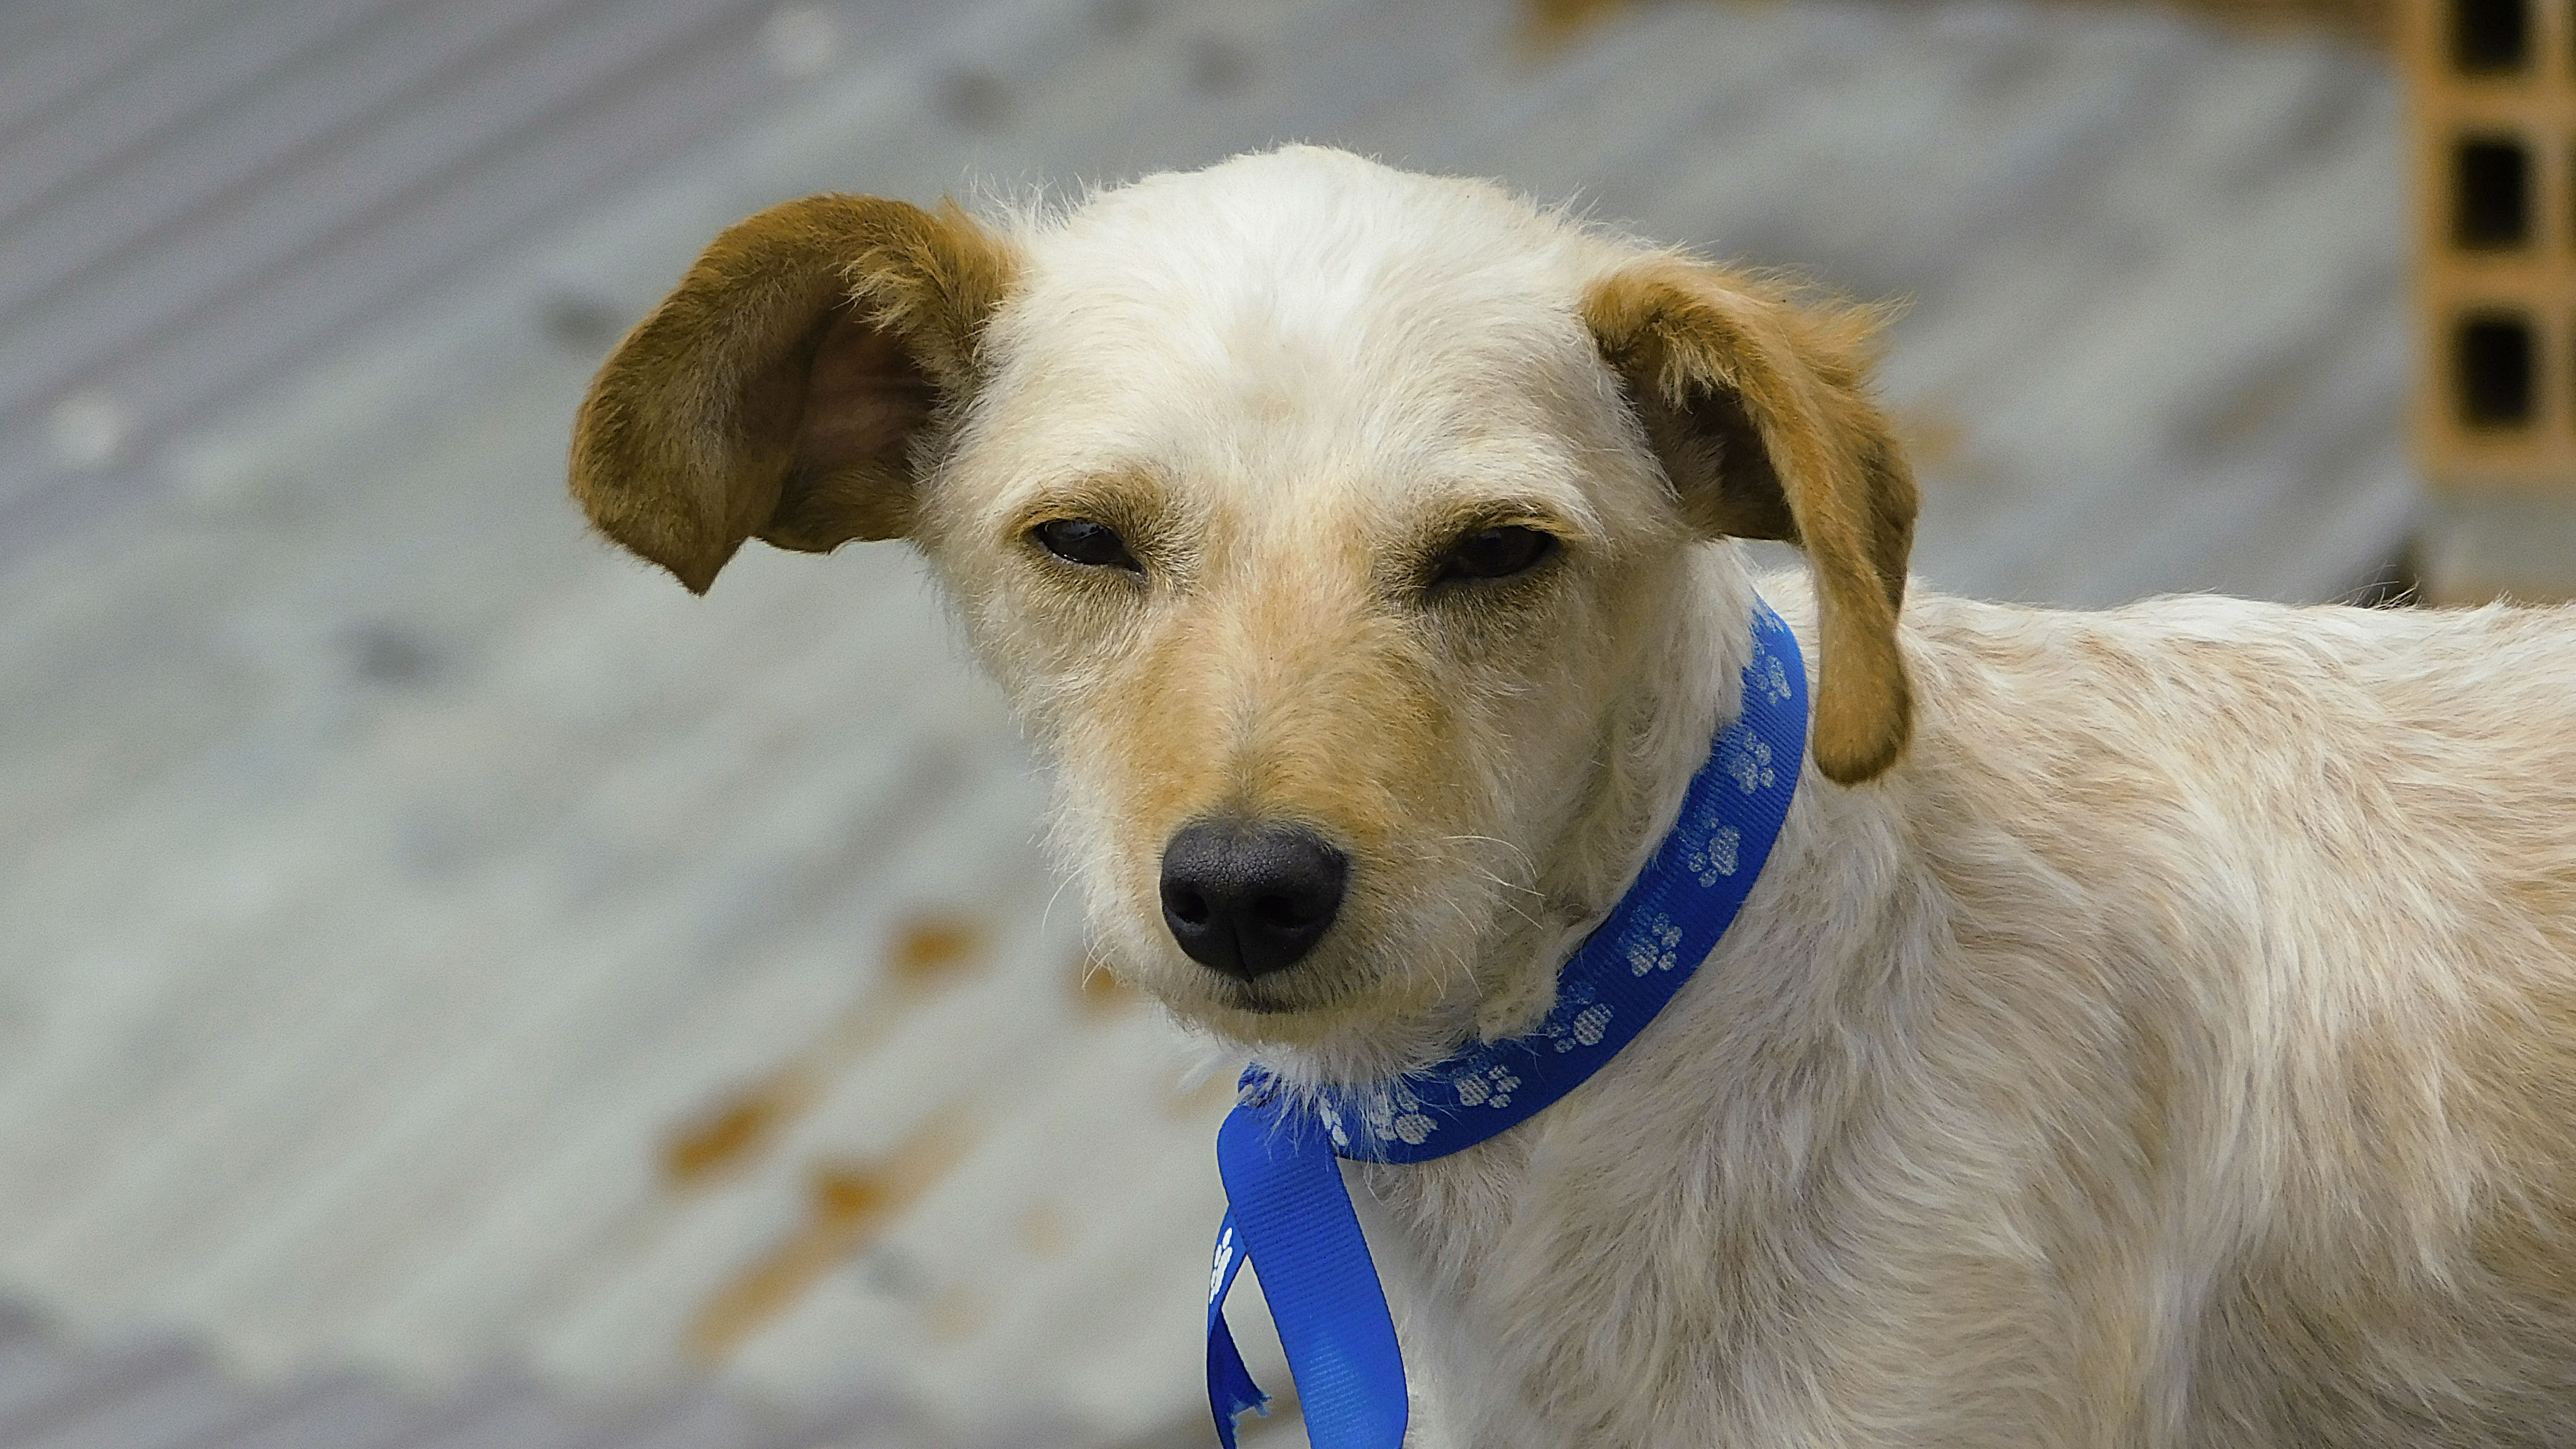
nikon, b500, dog, mammal, vertebrate, dog breed, canidae, carnivore, companion dog, snout, sporting group, rare breed dog, whiskers, fawn